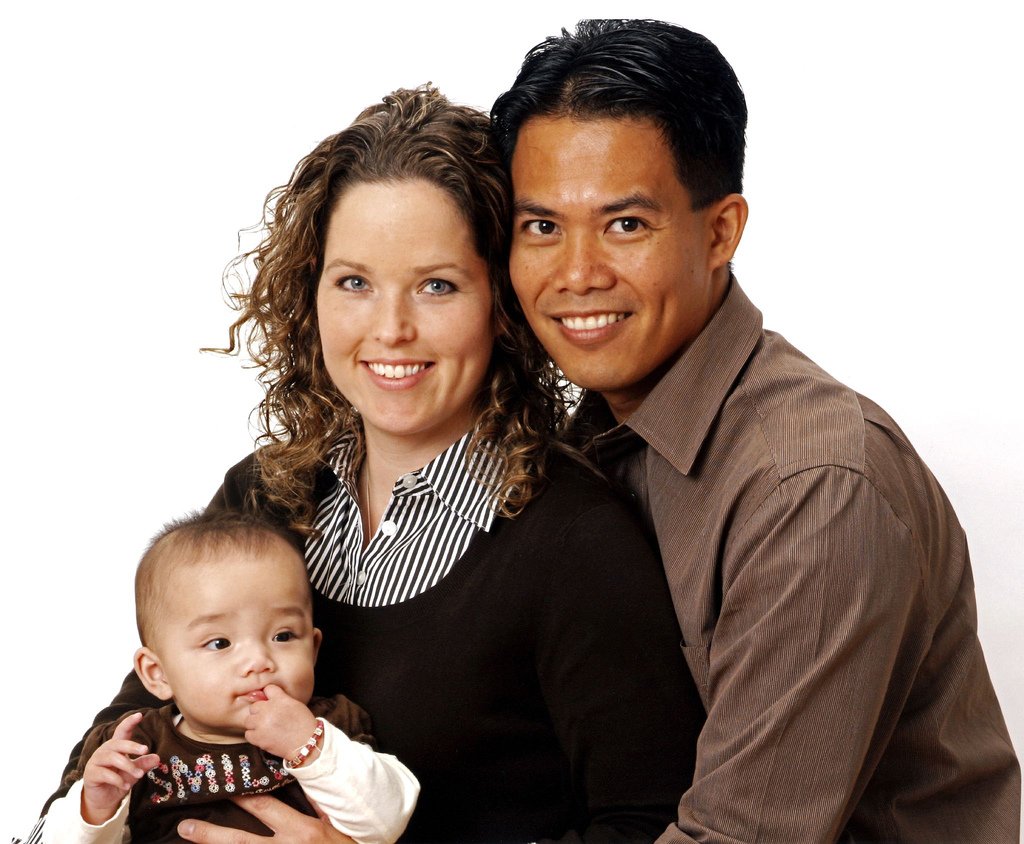
Label: not_food